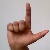
The image shows a hand gesture representing the letter 'L' in Indian Sign Language.